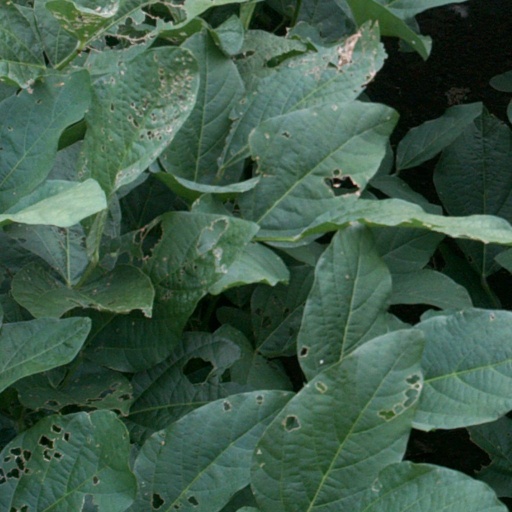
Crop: soybean